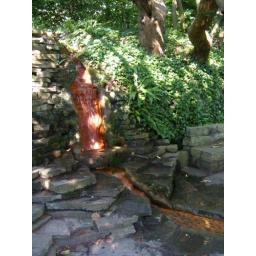
The waterfall that leads to the healing pool. The stone is red because of the high iron content in the water.